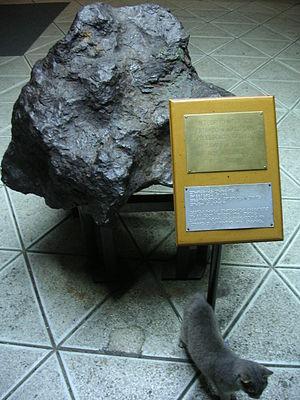
La province du Chaco est une subdivision de l'Argentine située au nord du pays. Elle est bordée à l'ouest par les provinces de Salta et de Santiago del Estero, au sud par celle de Santa Fe, au sud-est par celle de Corrientes et par le Paraguay et à l'est et au nord par la province de Formosa.